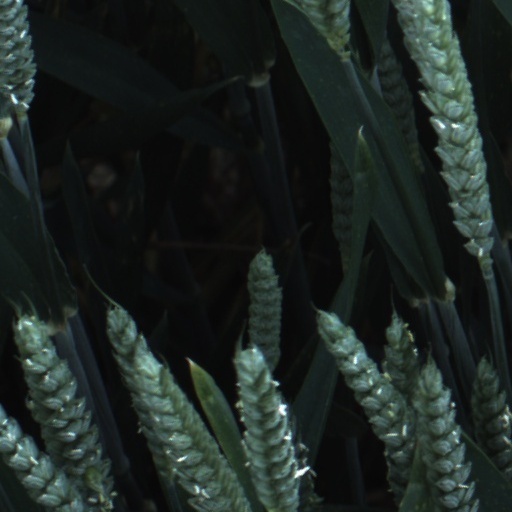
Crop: wheat